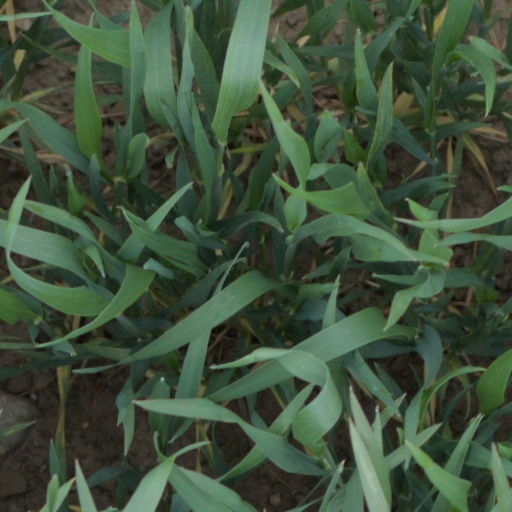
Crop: wheat